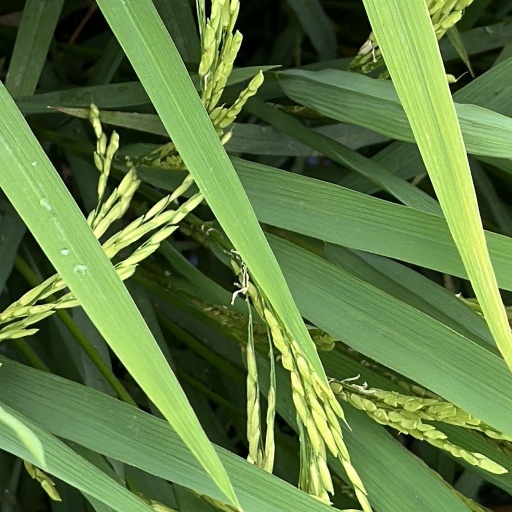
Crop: rice